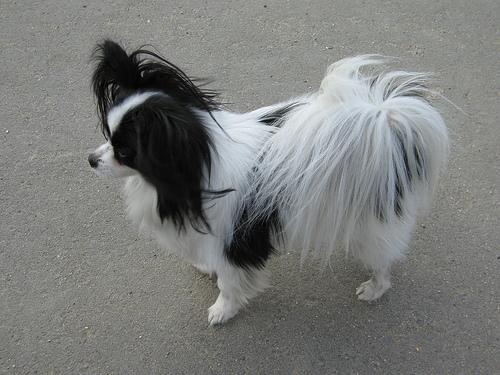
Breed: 806-n000129-papillon